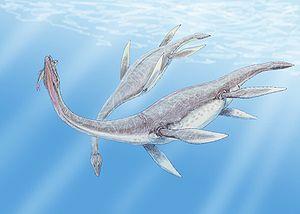
Plesiosaurus est un genre de grand reptiles aquatiques du super-ordre des Sauropterygia. Le Plesiosaurus vivait au début du Jurassique et est connu pour les squelettes presque complets retrouvés dans le Lias d'Angleterre et d'Allemagne. Il se distingue par une petite tête, un cou long et mince, un corps ressemblant à celui des tortues, une queue courte et deux paires de grandes nageoires. Il prête son nom à l'ordre des Plesiosauria, dont il est l'un des premiers et typiques membres.
Cette liste de Plésiosaures est une liste complète des différents genres classés dans l'ordre des Plesiosauria, en excluant les termes vernaculaires. Cette liste inclut tous les genres reconnus et acceptés, mais aussi les genres aujourd'hui considérés comme invalides, douteux, ou qui ne sont pas formellement publiés, ainsi que les « synonyme Junior » et les genres qui ne font plus partie des Plésiosaures.